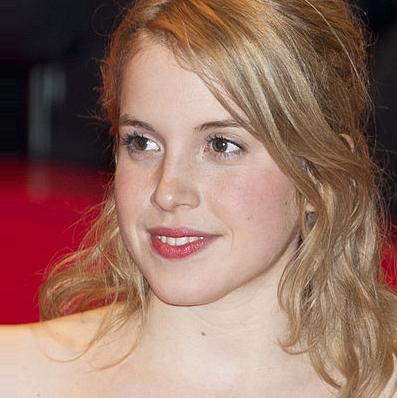
Age: 23